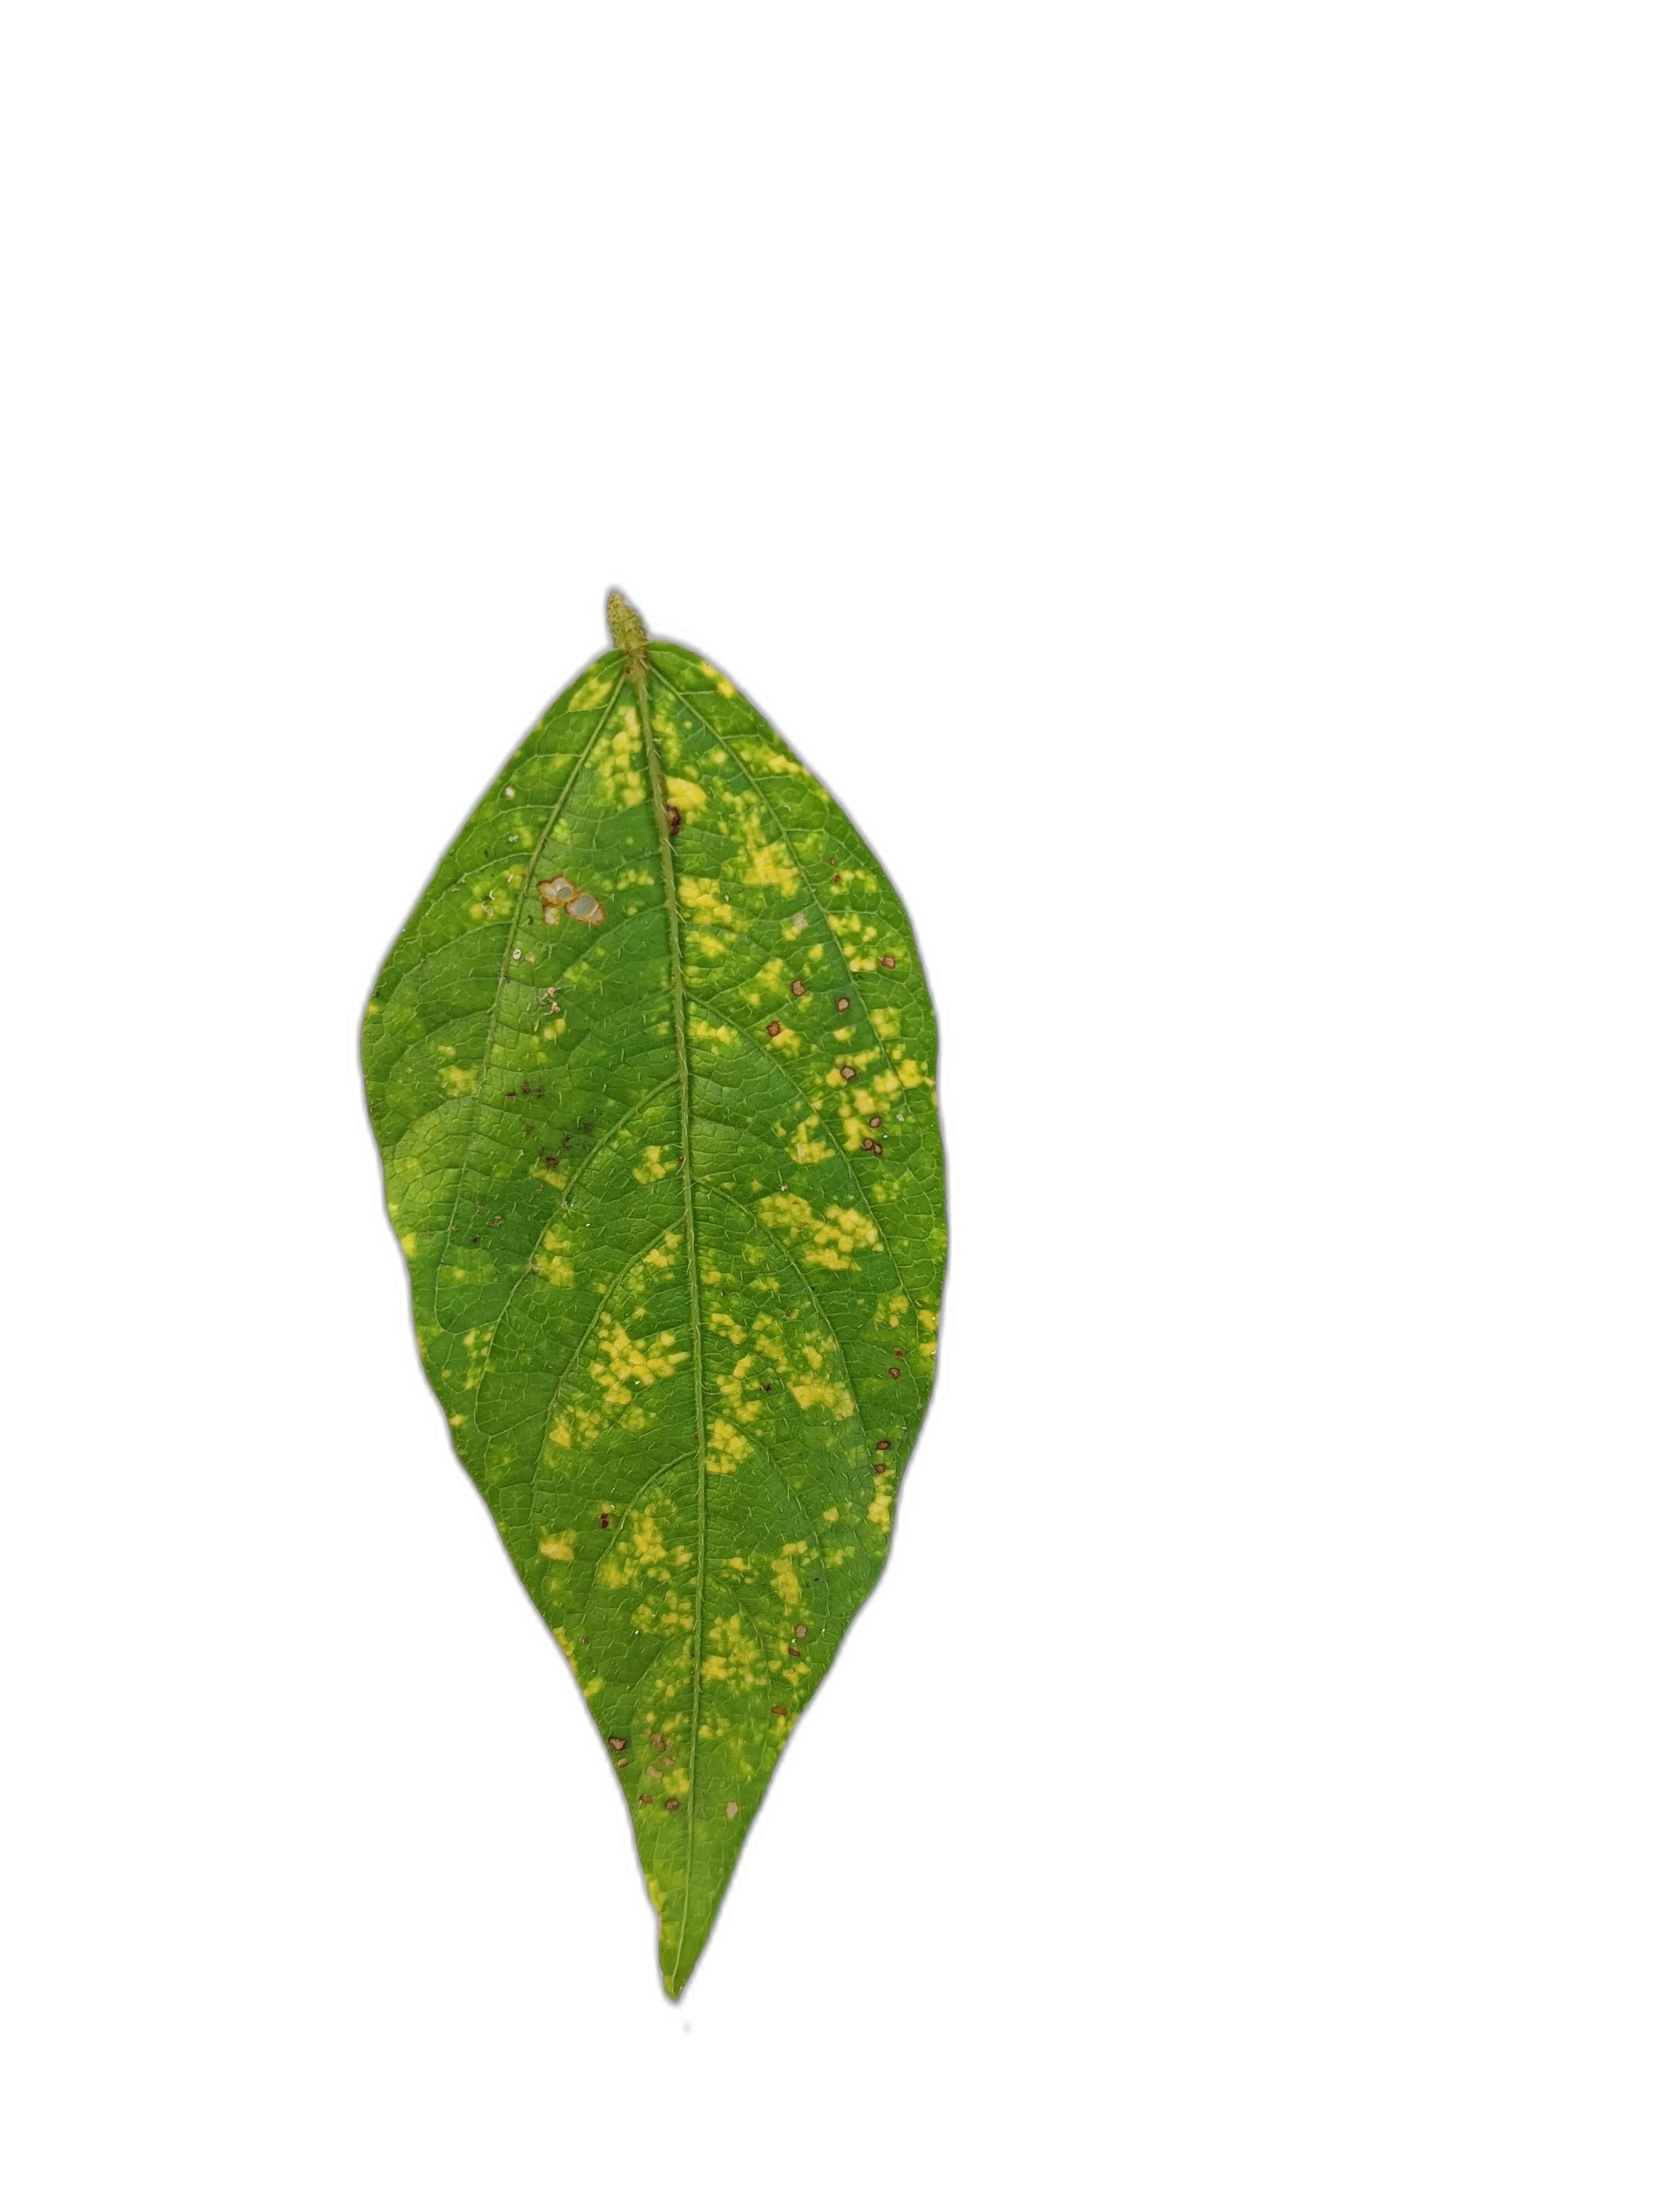
Label: Yellow Mosaic